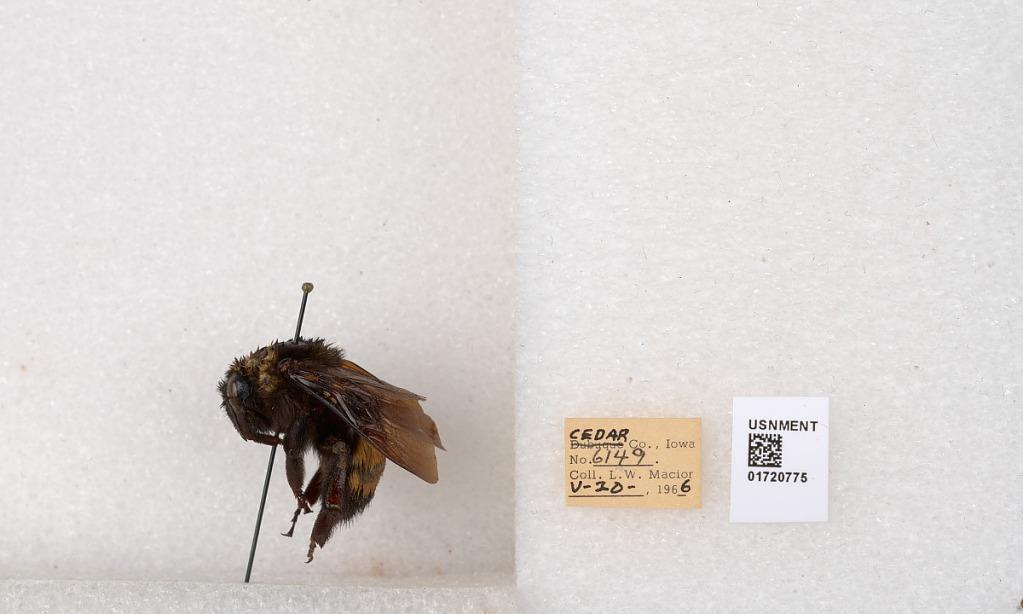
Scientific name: Bombus (Bombus) nevadensis auricormus
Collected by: L. Macior
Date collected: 1966-5-20
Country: United States
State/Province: Iowa
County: Cedar
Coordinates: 41.7723, -91.1324